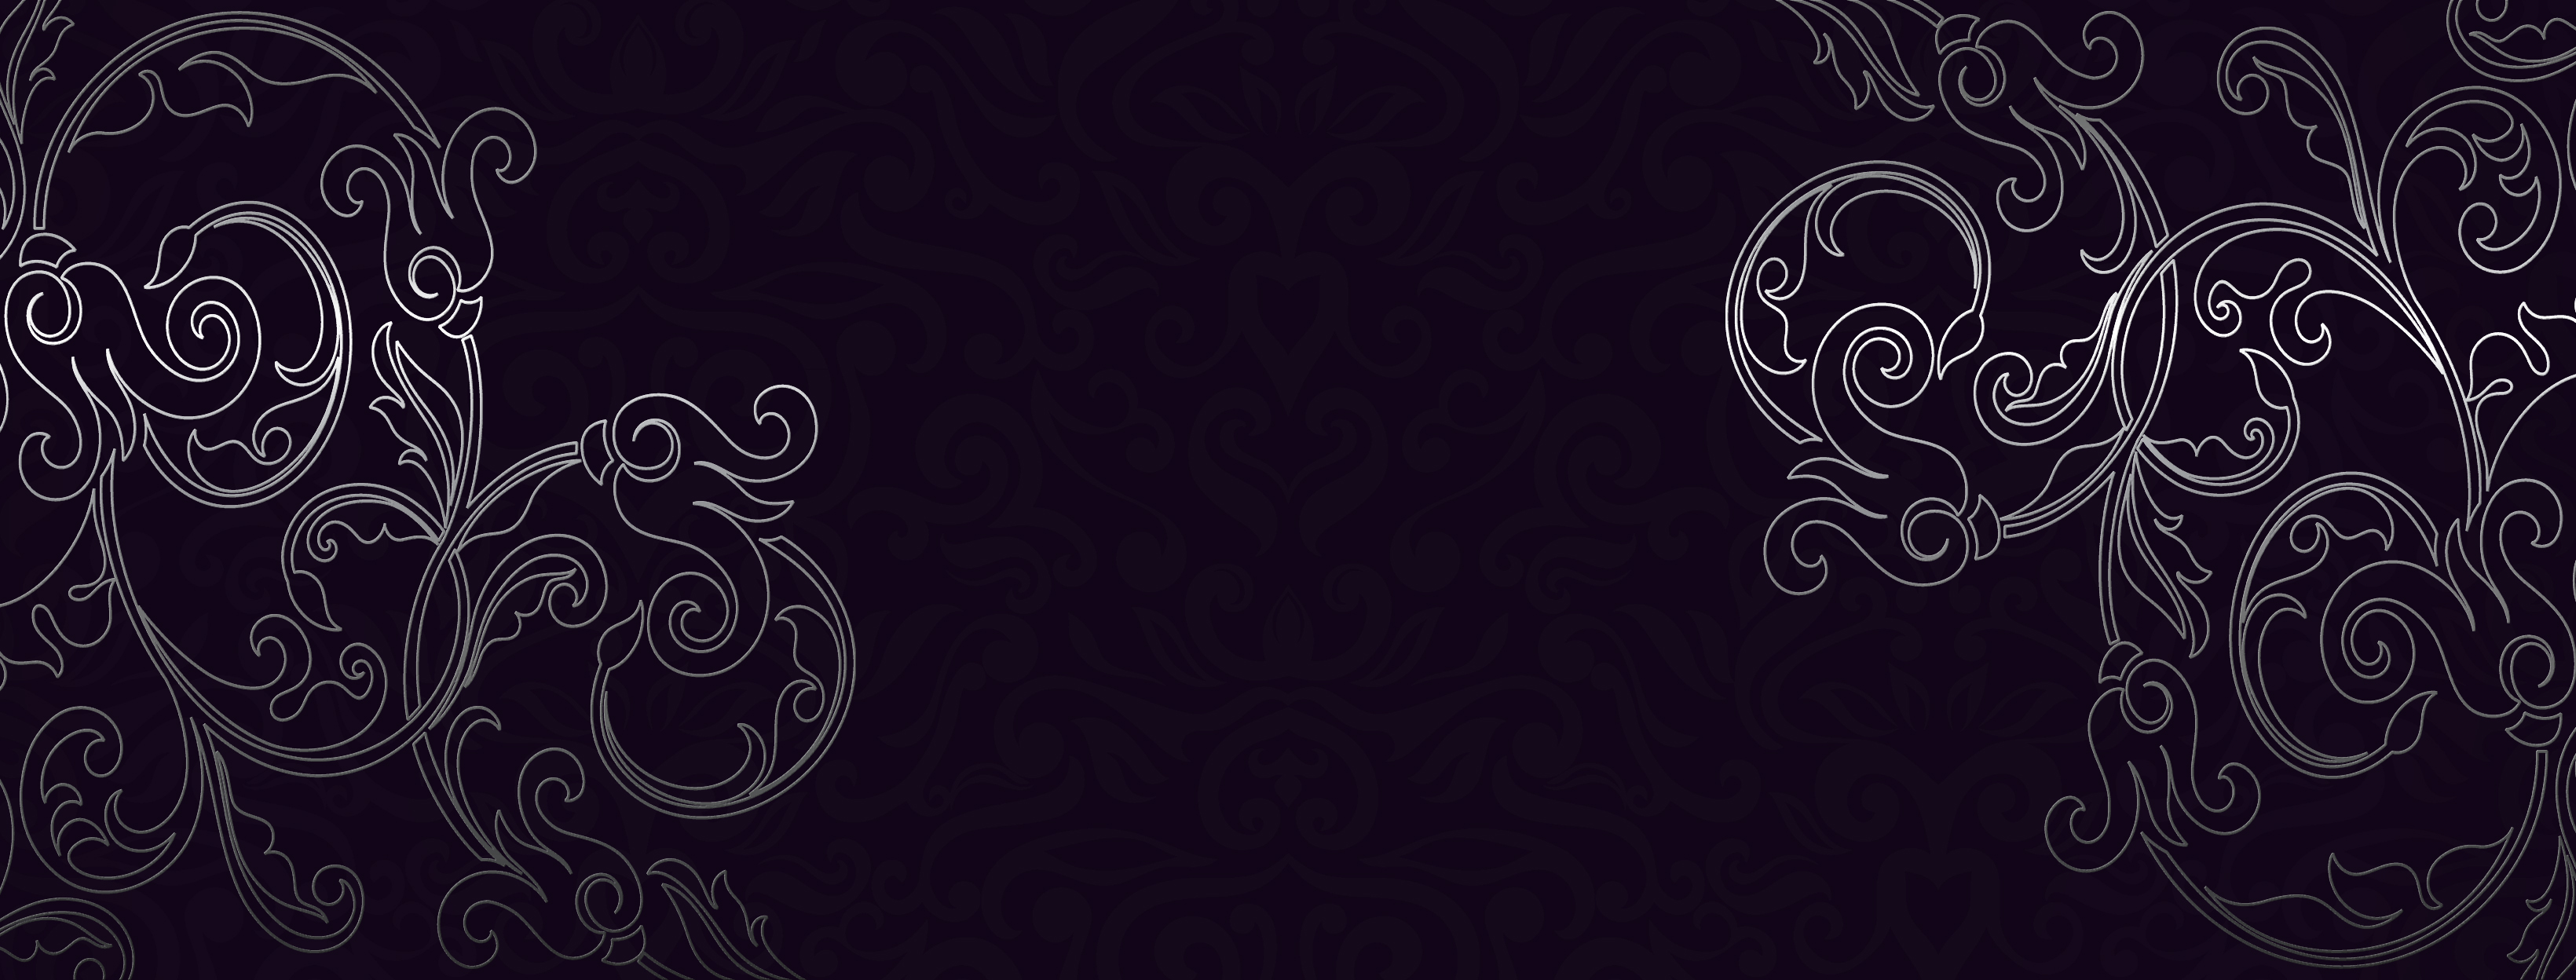
banner, ornaments, background, silver, floral, pattern, blank, text free space, decorative, template, oriental, warm, emotional, romantic, shiny, stylish, decoration, web, header, festive, black, text, font, design, black and white, computer wallpaper, wallpaper, visual arts, darkness, graphic design, graphics, illustration, art